Central Plains Water

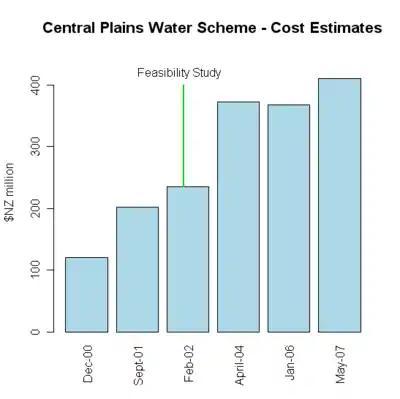
Central Plains Water Enhancement Scheme cost estimates from 2000 to 2007.

The estimated construction costs of the scheme have doubled since the 2002 'feasibility' study and have increased by 500% since the first scoping study.